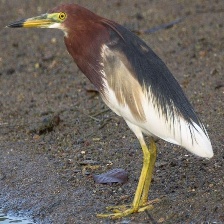
Species: CHINESE POND HERON
Scientific name: ARDEOLA BACCHUS
ImageNet parent category: little_blue_heron